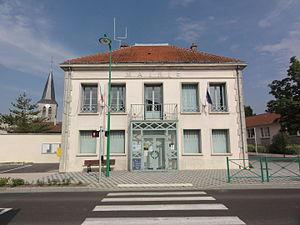
Haudainville (Meuse) mairie
Haudainville est une commune française située dans le département de la Meuse, en région Grand Est.